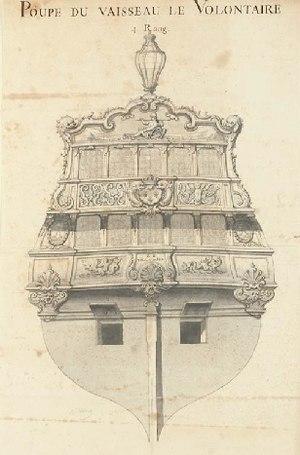
Dessin de Jean Bérain représentant les décorations de la poupe du Volontaire, vaisseau de 4ème rang de 44 canons lancé en 1695 à Toulon.
Cette page donne la liste des vaisseaux de Louis XIV, construits sous son règne et classés par rangs.